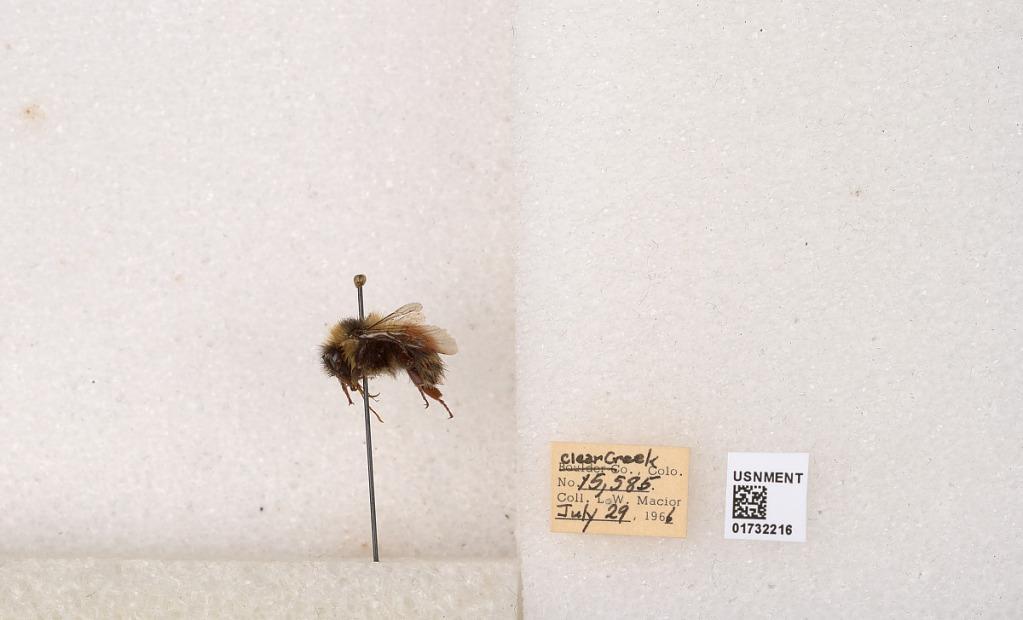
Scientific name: Bombus (Pyrobombus) sylvicola Kirby
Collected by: L. Macior
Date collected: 1966-7-29
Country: United States
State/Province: Colorado
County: Clear Creek
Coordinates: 39.7006, -105.694